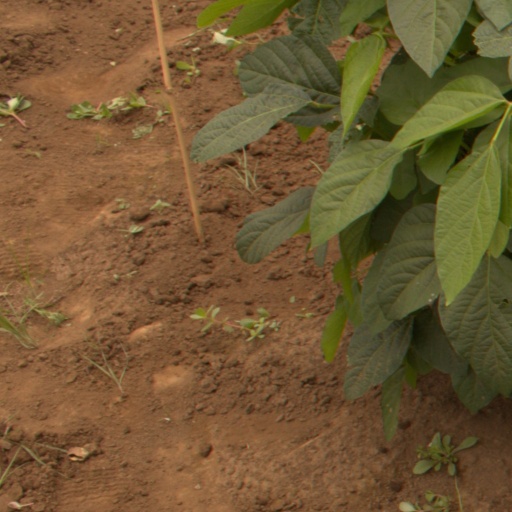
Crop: soybean